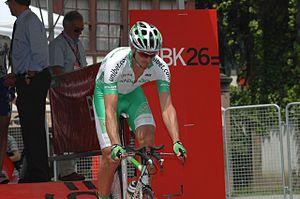
Marco Zanotti est un coureur cycliste italien, professionnel de 1997 à 2008.